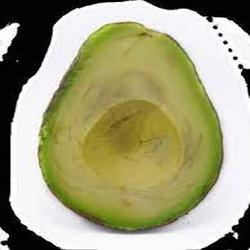
Label: Avocado